Puyravault, Charente-Maritime

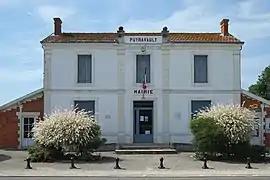
The town hall in Puyravault

Puyravault is a commune in the Charente-Maritime department in southwestern France.